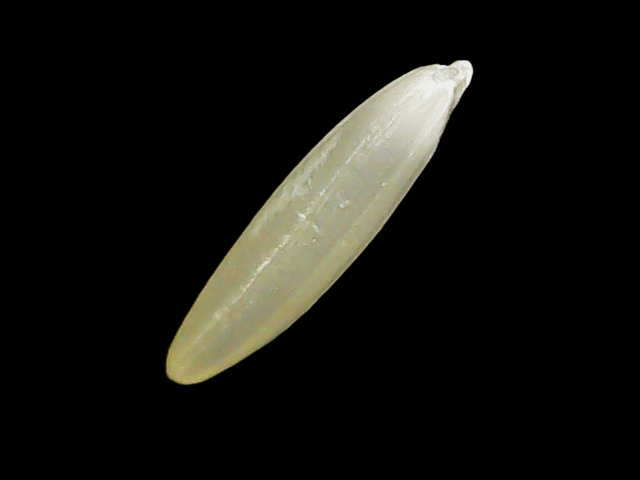
Rice variety: Binadhan25